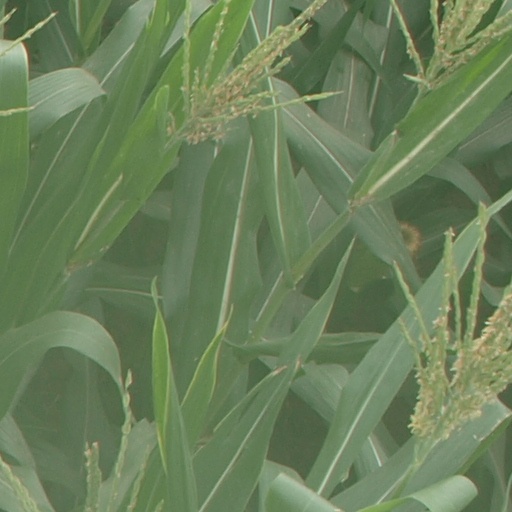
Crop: maize; corn